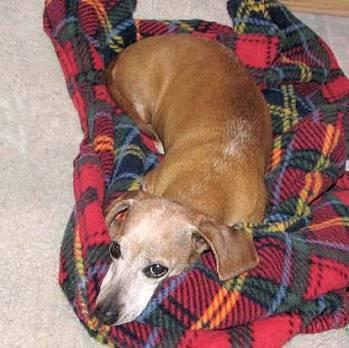
dog